Eix Transversal

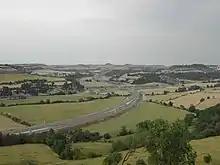
Catalonia Transversal road seen from Montfalcó Murallat, Lleida.

Eix Transversal (lit. "Transversal Axis"), labelled C-25, is a primary highway in Catalonia, Spain. It crosses the Catalan Transversal Range mountainous region, connecting the northern end of the Catalan Coastal Depression with the Catalan Central Depression.